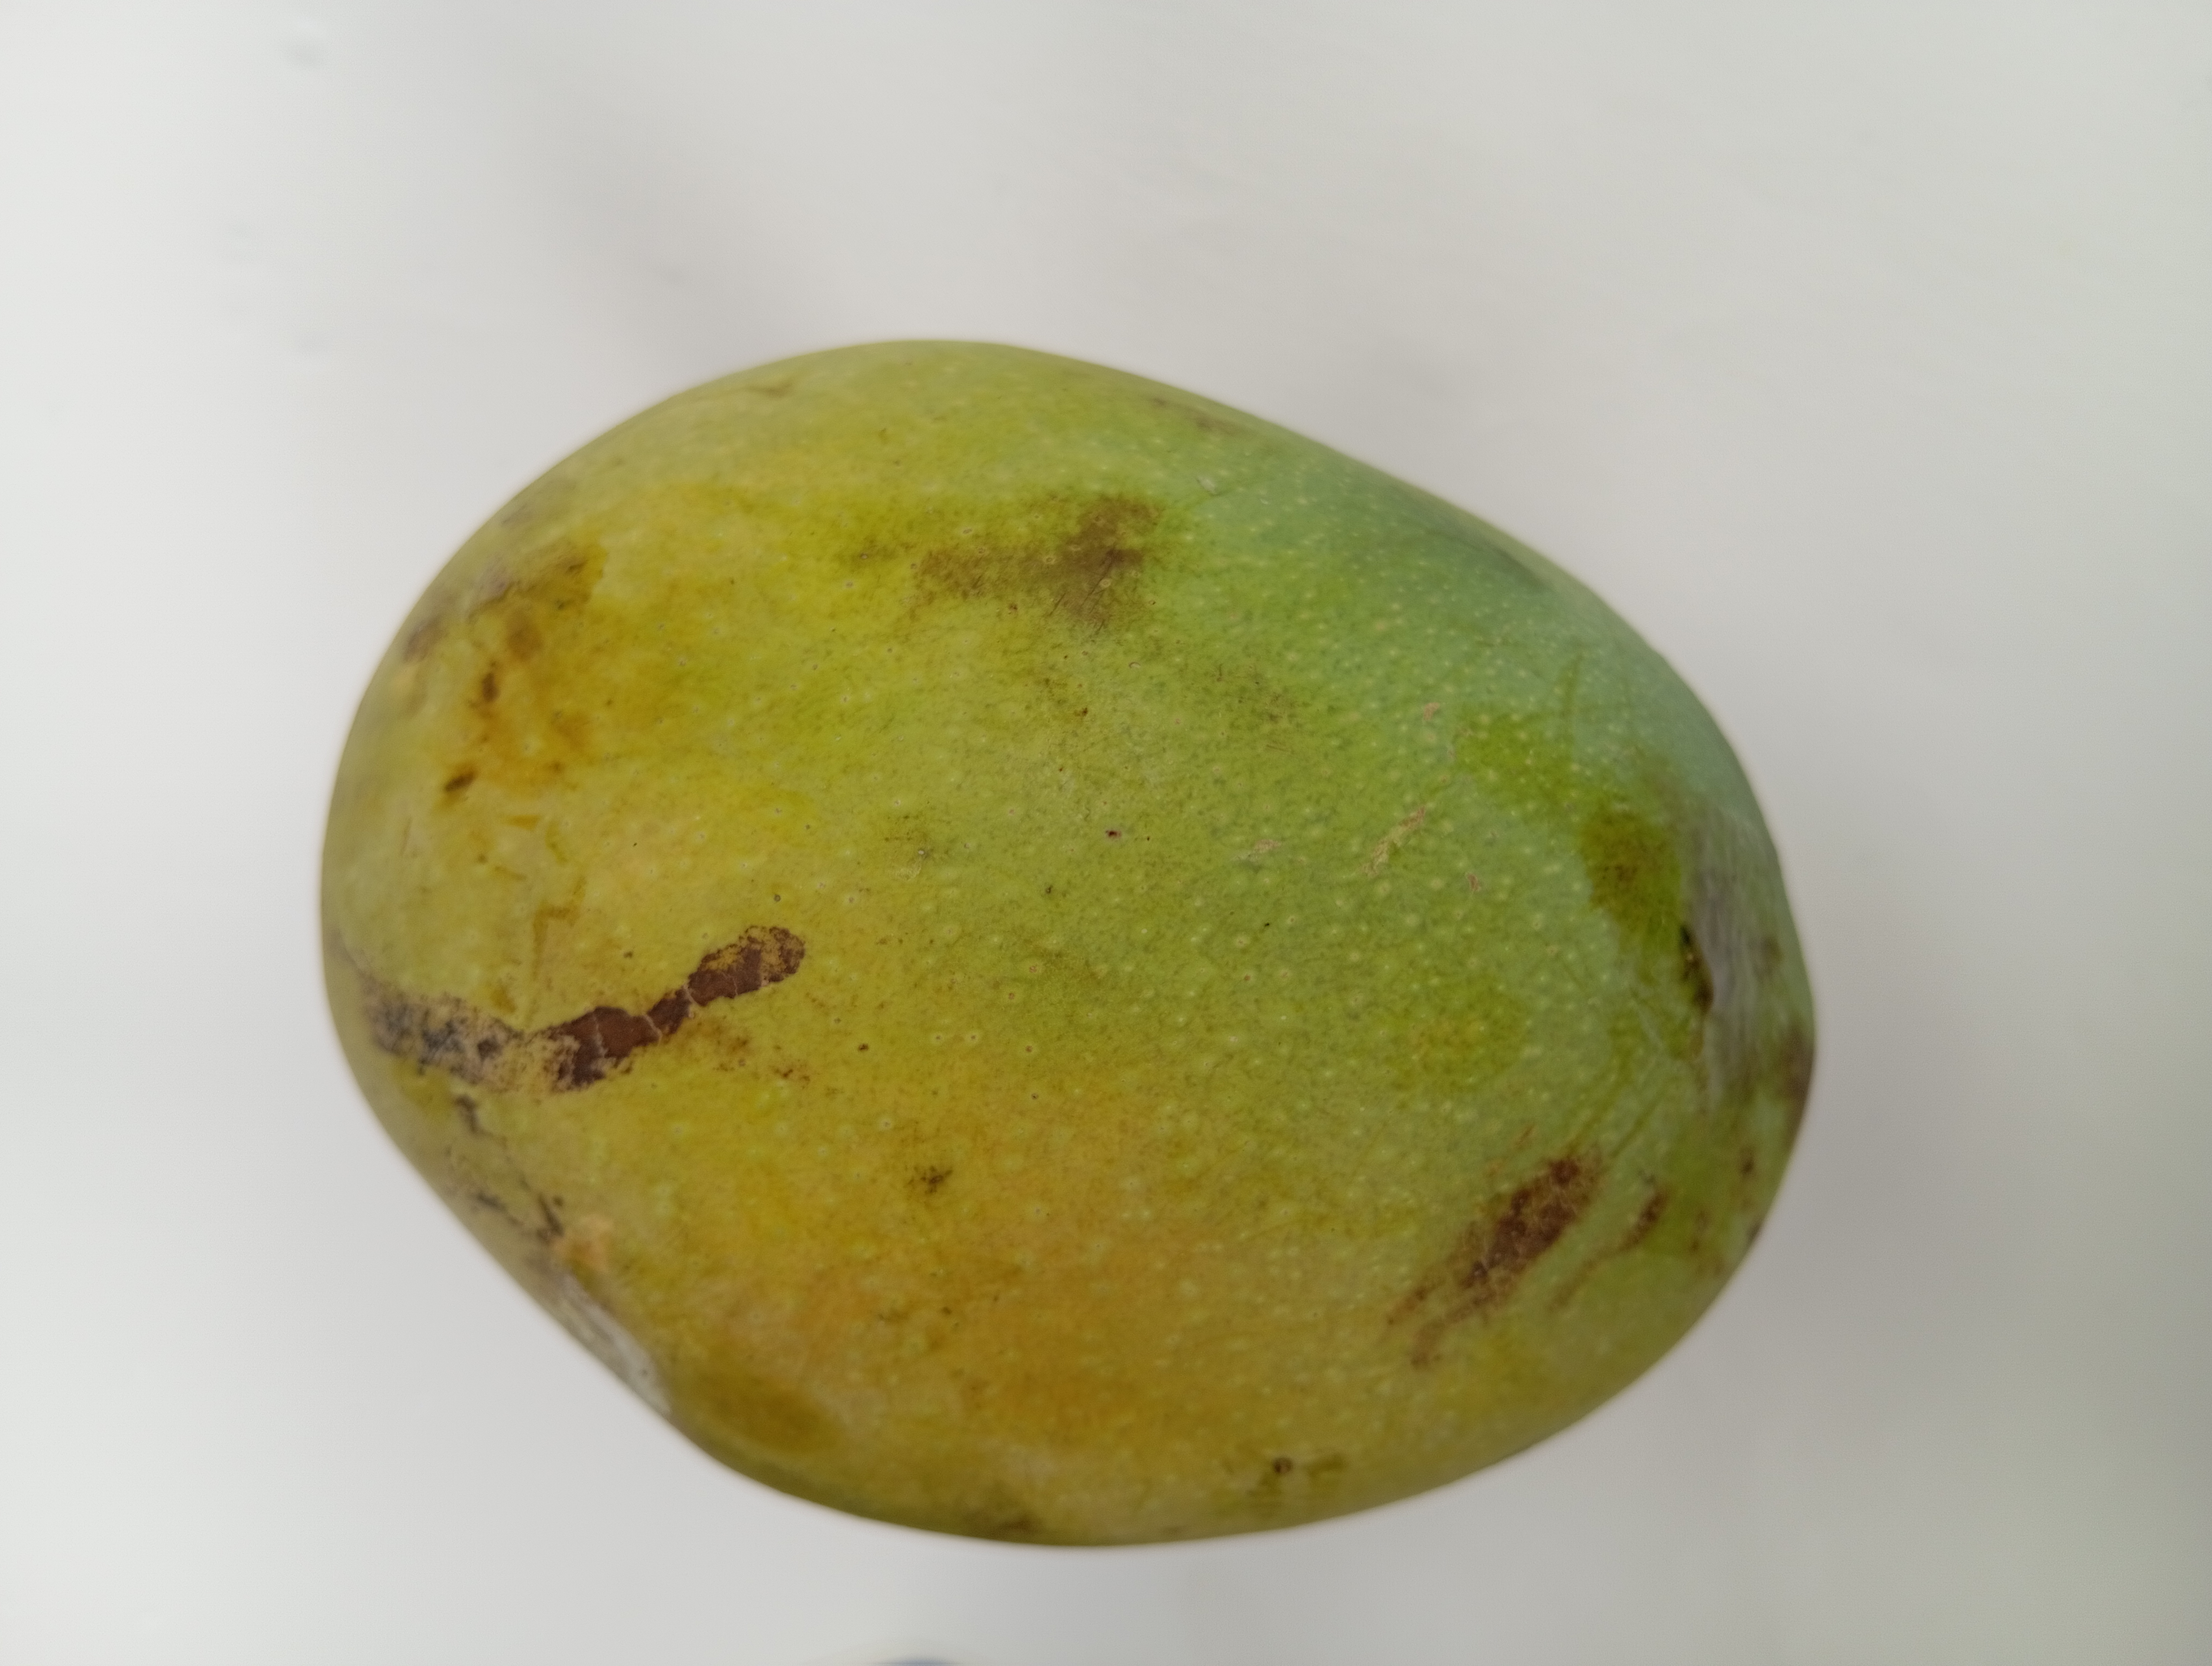
Mango variety: GobindoBhog